Underground Authority

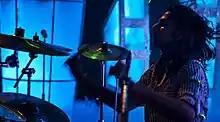
Sourish Kumar

Sourish is the drummer of the band. He is extremely versatile and received the best drummer award at Hornbill International Rock Contest 2013. He is one of the best drummers from Kolkata.